United States Army Special Forces

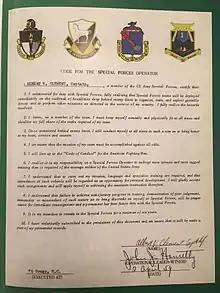
"Code of the Special Forces Operator", 1959. This example pre-dates "Delta" among others.

The term "Operator" pre-dates American Special Operations and can be found in books referring to French Special Operations as far back as WWII. Examples include "A Savage War of Peace" by Alistair Horne and "The Centurions" by Jean Larteguy.